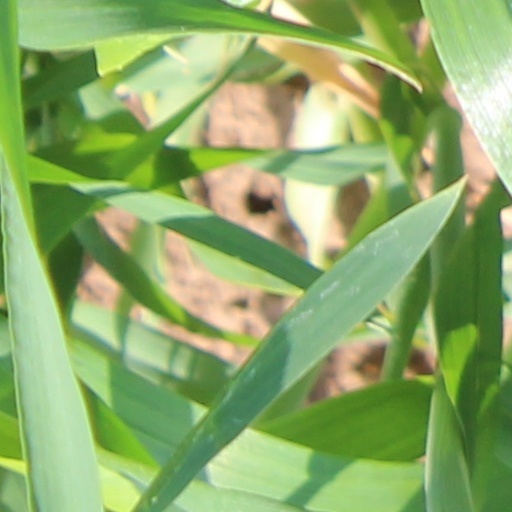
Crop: wheat